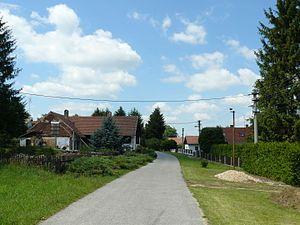
Sběř est une commune du district de Jičín, dans la région de Hradec Králové, en Tchéquie. Sa population s'élevait à 253 habitants en 2017.